Chelicerae

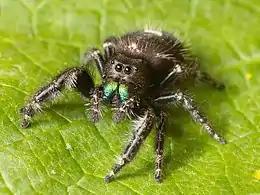
The jumping spider "Phidippus audax". The basal parts of the chelicerae are the two iridescent green mouthparts.

The chelicerae are the mouthparts of the subphylum Chelicerata, an arthropod group that includes arachnids, horseshoe crabs, and sea spiders. Commonly referred to as "jaws", chelicerae may be shaped as either articulated fangs, or as a type of pincers. Some chelicerae, such as those found on nearly all spiders, are hollow and contain (or are connected to) venom glands, used to inject venom into prey or a perceived threat. Both pseudoscorpions and harvestmen have additional structures on their chelicerae that are used for grooming (papillae in pseudoscorpions, cheliceral teeth in Opiliones). In "Paratrechalea", males and females have shown to have a chelicerae dimorphism, because the chelicerae is used as a mating signal for females.